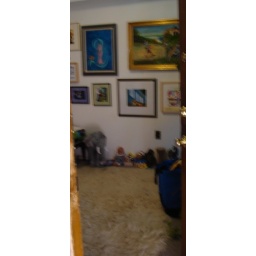
Looking in the front door of the home into Vera's living room.